Fairborn, Ohio

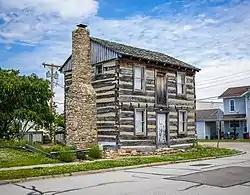
Mercer Log House

Fairborn was formed from the union in 1950 of the two villages of Fairfield and Osborn. Fairfield was founded by European Americans in 1816 and Osborn in 1850.